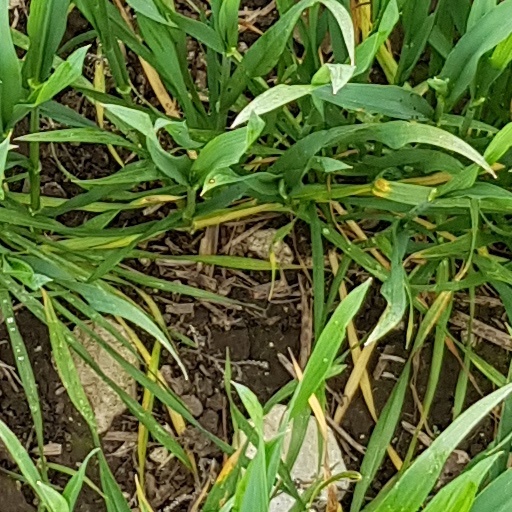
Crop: wheat